Emilio Lustau

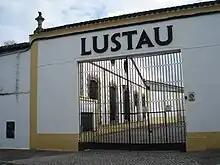
The bodegas

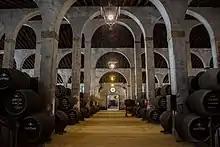
Solera casks

Emilio Lustau is a Spanish sherry producer. The firm is known for its "Almacenista" range of sherries, the products of small family-owned bodegas that it sells as specialist bottlings under its brand name.